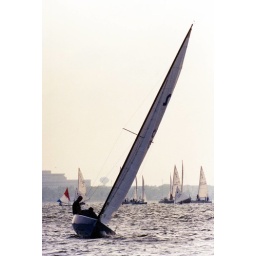
Clear Lake, Texas Wednesday sail boat races in 2005